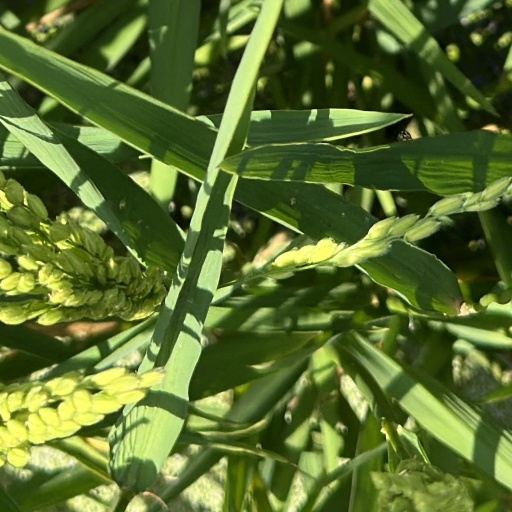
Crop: rice